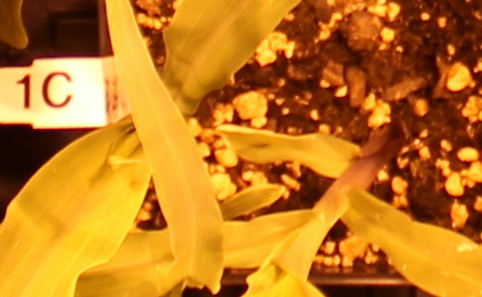
Label: Corn